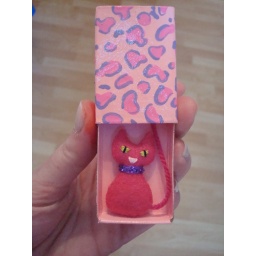
A mini cat I made. He comes in a pink leopard print box. :) I love painting leopard spots!